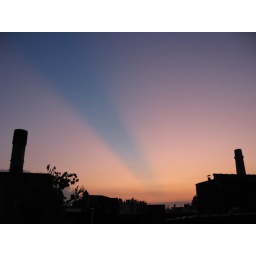
note the airplane flying in the middle!